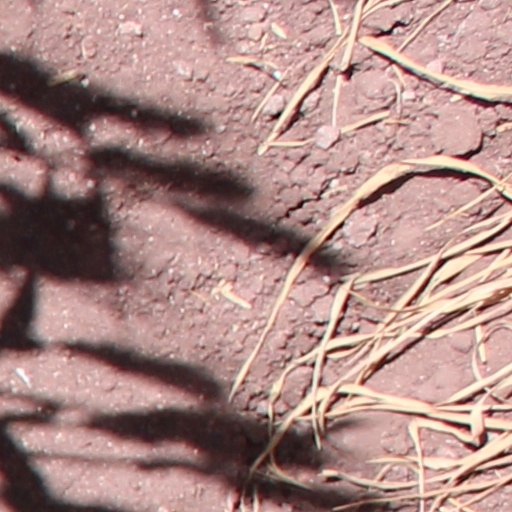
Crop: wheat